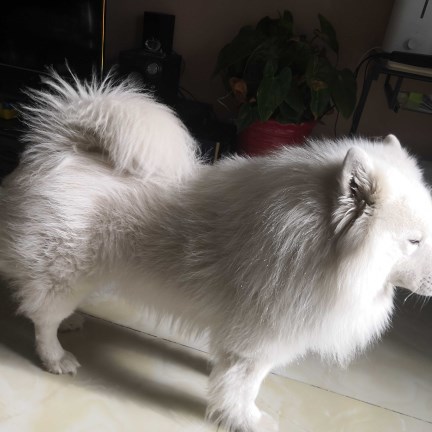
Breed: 2192-n000088-Samoyed